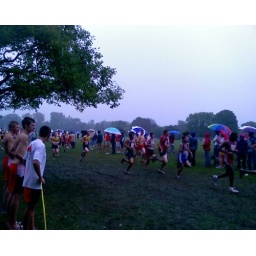
Ryan is just to the right of center, in red shirt and black pants.